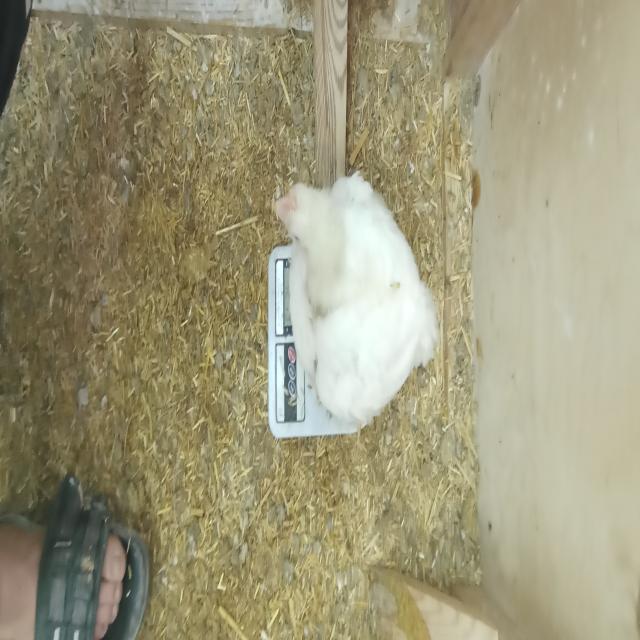
Weight: 1216 g